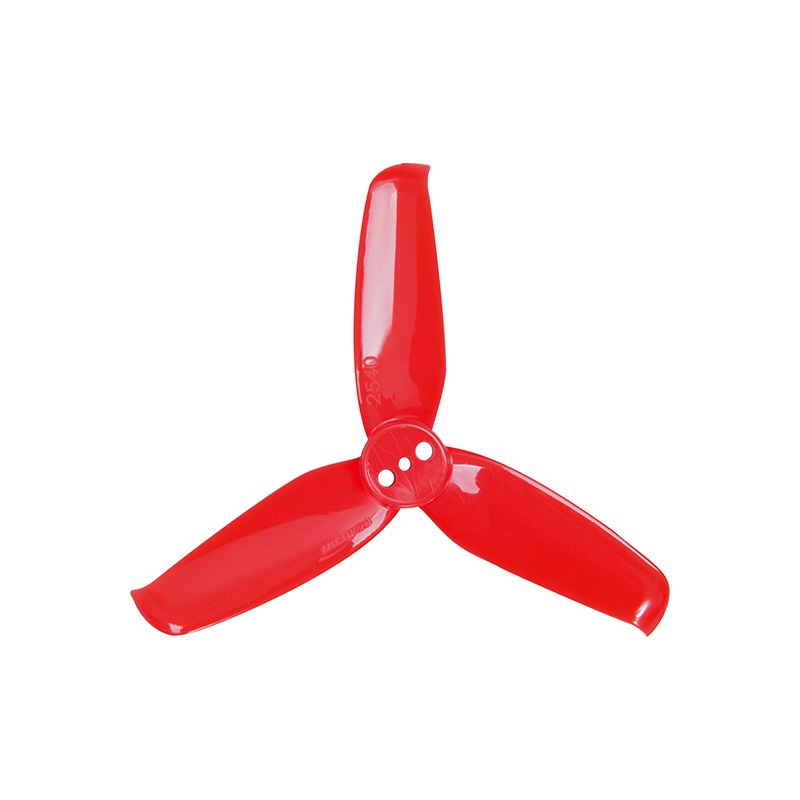
Gemfan Flash 2540 Durable 3 Blade (Red) - Set of 8
Gemfan Flash Propellers have been specifically designed for high-speed racing. The inverse tip design helps to reduce blade tip vortex and the light weight of the propeller means it has a smaller moment of inertia and fast response time. Gemfan designers use CATIA modeling software and Ansys Fluent to design their Flash propeller airfoils and blade style. Combining the most effective airfoils with different motors to get the most iterations on their design. Testing factors such as surface pressure, airfoil optimization, lift force, resistance, and torque have resulted in the Flash series - made just for racing. Specifications Item name: Flash 2540 3-blade propeller Size: 2540, 2.4x4 Material: PC Weight: 1g Mounting hole: 1.5mm Paddle size: 9.9mm Hub thickness: 5mm Includes 4x Gemfan Flash 2540 Durable 3 Blade CW 4x Gemfan Flash 2540 Durable 3 Blade CCW
Brand: Gemfan
Category: Sporting Goods > Outdoor Recreation > Kite Buggying > Kite Buggy Accessories > Kite Buggy Wind Sails